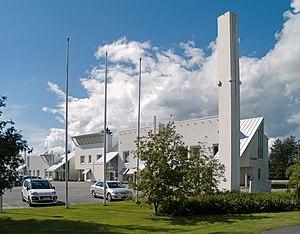
Ylistaro est une ancienne municipalité de l'ouest de la Finlande, dans la région d'Ostrobotnie du Sud.